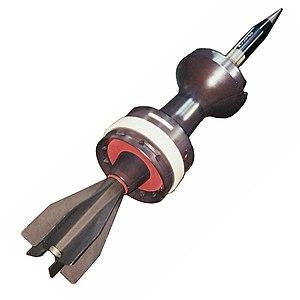
Obus-flèche français OFL 120 F1, Journées Nation Défense, Esplanade des Invalides, Paris, France, 24-25 septembre 2005
Un pénétrateur à énergie cinétique est un type de munition qui, comme une balle, ne contient pas d'explosifs, mais utilise l'énergie cinétique pour pénétrer la cible.
Une munition antiblindage est une munition spécialisée contre les blindages.
Le char Leclerc est un char de combat français de troisième génération, fabriqué à l'arsenal de Roanne par Nexter — anciennement Giat Industries — jusqu'en juillet 2008. Il a été nommé en l'honneur du maréchal Leclerc.
Le sabot est un dispositif militaire utilisé dans les canons pour tirer un projectile sous-calibré, ou s'il doit être maintenu dans une position précise.
Le CN120-26 est un canon antichar de 120 mm à âme lisse conçu par l'EFAB de Bourges, fabriqué par l'entreprise française GIAT et destiné à équiper les chars de plus de 45 tonnes.